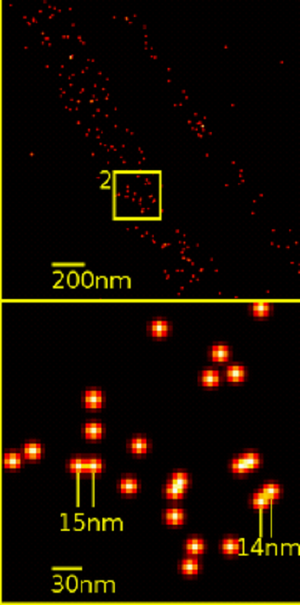
La microscopie en fluorescence est une technique utilisant un microscope optique en tirant profit du phénomène de fluorescence et de phosphorescence, au lieu de, ou en plus de l'observation classique par réflexion ou absorption de la lumière visible naturelle ou artificielle.